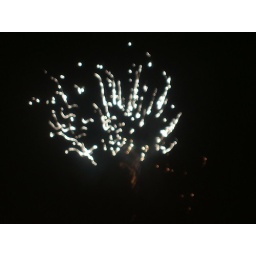
light trees in the sky